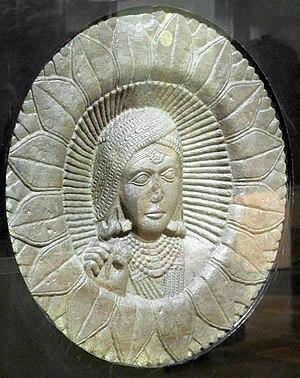
Médaillon de la vedika (ballustrade) de Bharhut (nord de l'état du Madhya Pradesh), district de Satna. Grès, seconde moitié du IIe ou début du Ier siècle avant notre ère. Bhopal Archaeological Museum. Madhya Pradesh.
Bharhut ou Bharhat est un village du District de Satna dans l'état de Madhya Pradesh. Il doit sa célébrité à un stūpa bouddhiste remontant aux alentours de l'an 200 av. J.-Chr. Ce sanctuaire, mis au jour au XIXᵉ siècle, contenait des vedika portant presque intacts des bas-reliefs sculptés dans le grès rouge. Ils sont aujourd'hui conservés au Musée indien de Calcutta.
Les Shunga ou Śunga sont une dynastie hindoue qui règne sur une partie de l'Inde orientale après la dissolution de l'Empire maurya, de 185 environ à 73 av. J.-C. environ. La capitale des Shunga était Pâtaliputra, l'actuelle Patna.